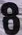
Number: 8